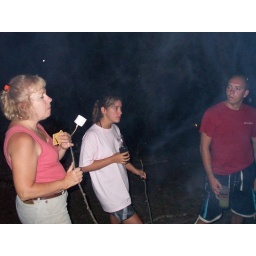
bonfire at the lake house in TN